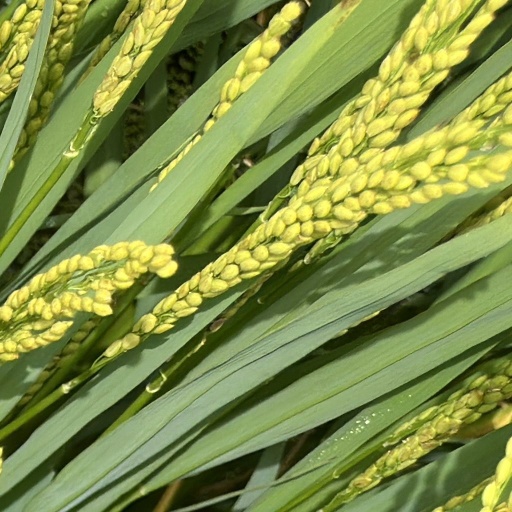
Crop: rice